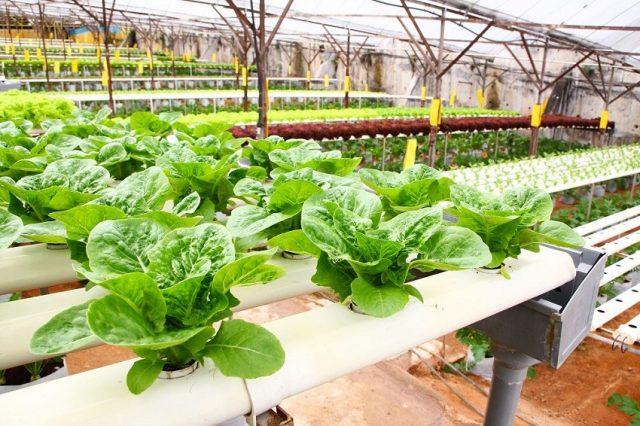
Katika shamba hili, mkulima huyu anafanya kilimo cha hidroponiki ambapo ni utumiaji wa maji badala ya mchanga. Mimea hii huonekana yenye ubora na afya zaidi.